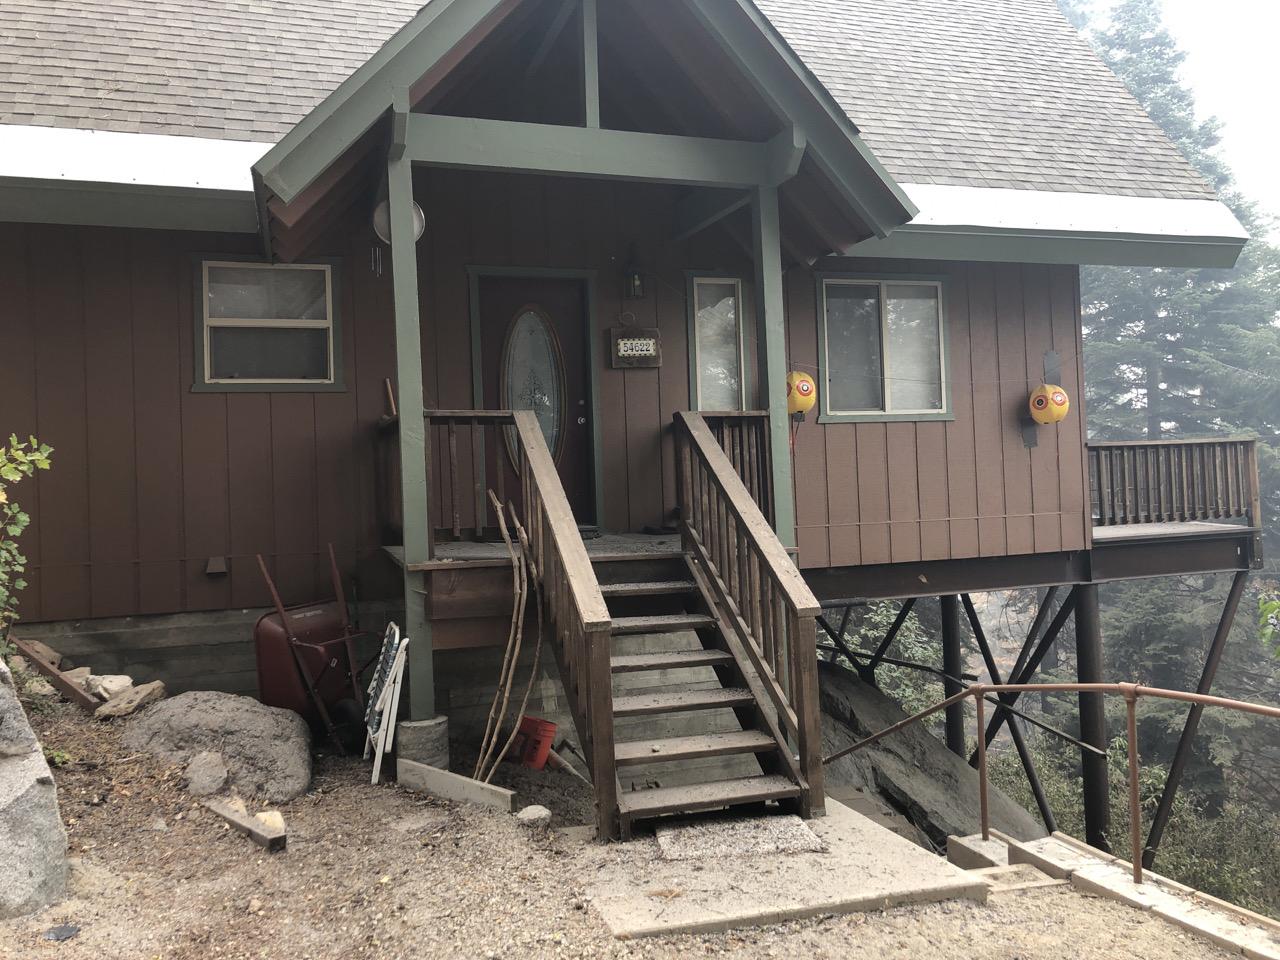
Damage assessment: no_damage